Portrait of a Venetian Woman

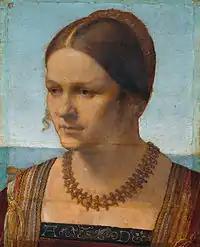
"A German Woman from Venice", circa 1507. Dahlem Museums, Berlin.

During his visit to Italy Dürer became fascinated by Giovanni Bellini, eventually becoming friends. Bellini was already an established master when Dürer was still relatively unknown outside of Germany. The Franconian artist's influence can be seen in this work's soft modeling, dramatic lighting and vivid colours and tones.